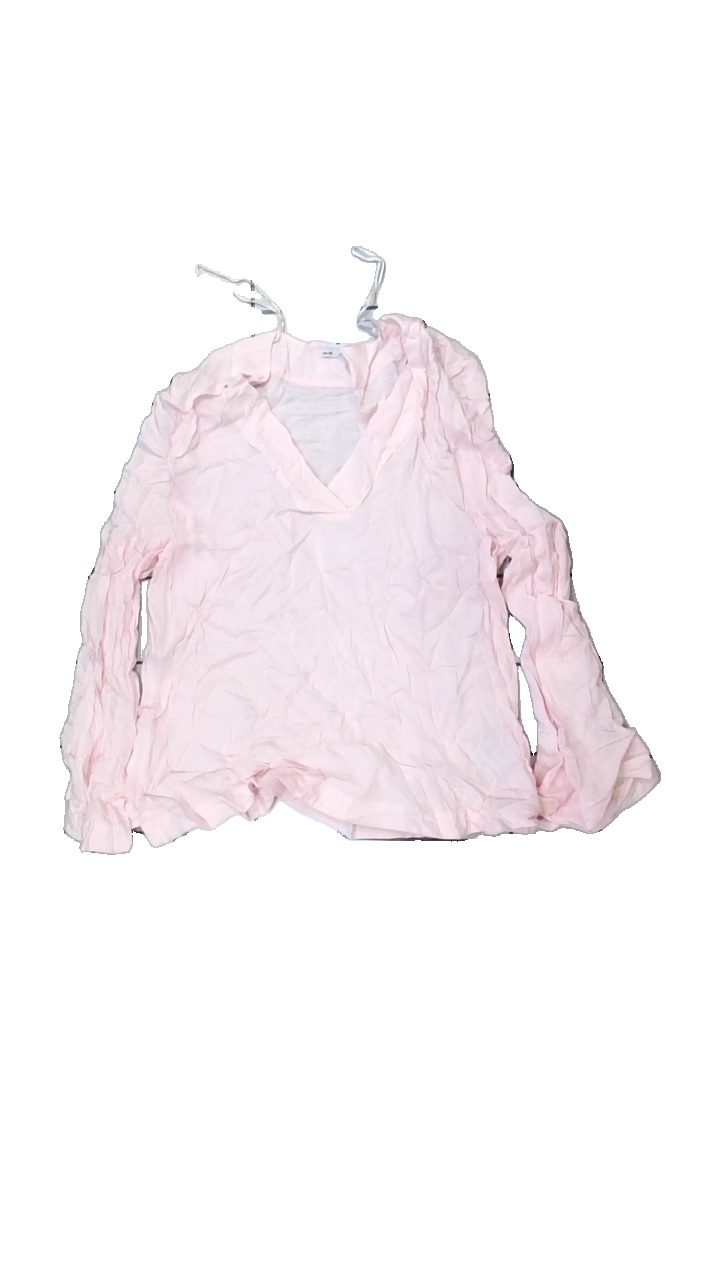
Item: Top (Ladies)
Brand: Lager 157
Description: top
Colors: Pink
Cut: V-collar
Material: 100% viskos
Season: All
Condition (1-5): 4
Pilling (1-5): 5
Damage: liten smuts fläck
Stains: Minor
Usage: Reuse
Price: <50